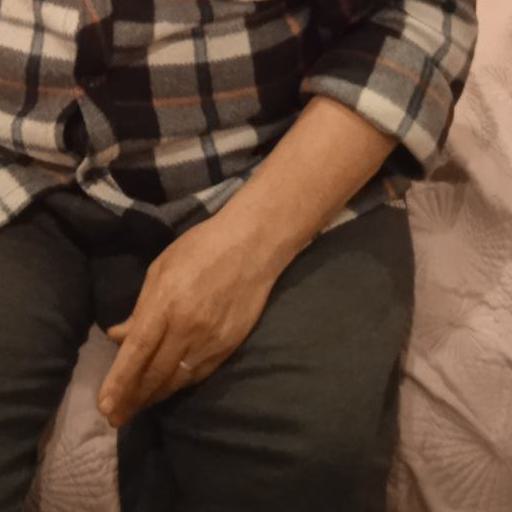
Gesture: no_gesture